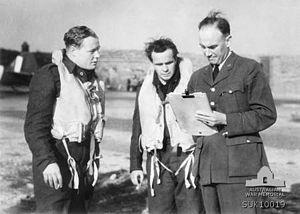
Keith Bruce Chisholm, né le 22 décembre 1918 à Petersham et mort le 23 août 1991 à New York, est un pilote de chasse australien.